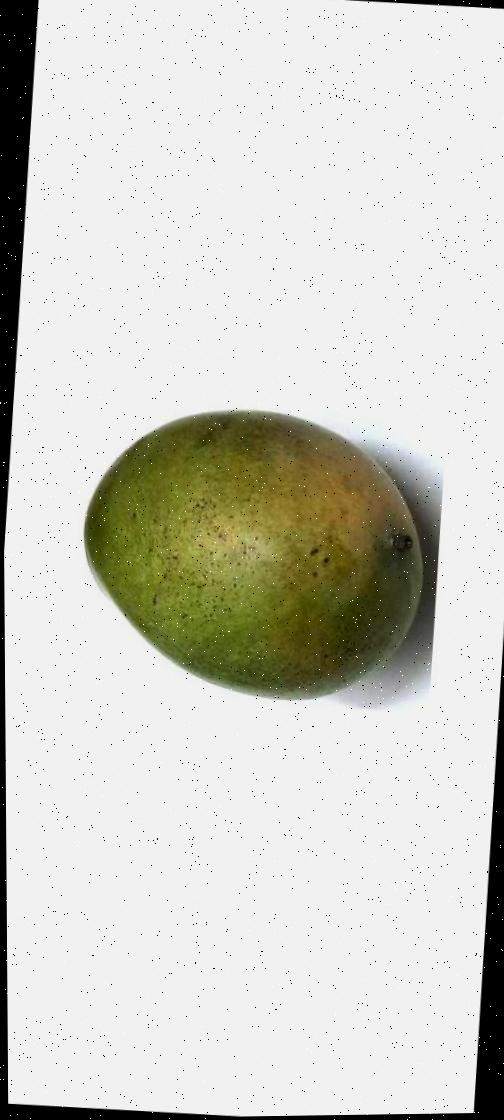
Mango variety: Rupali